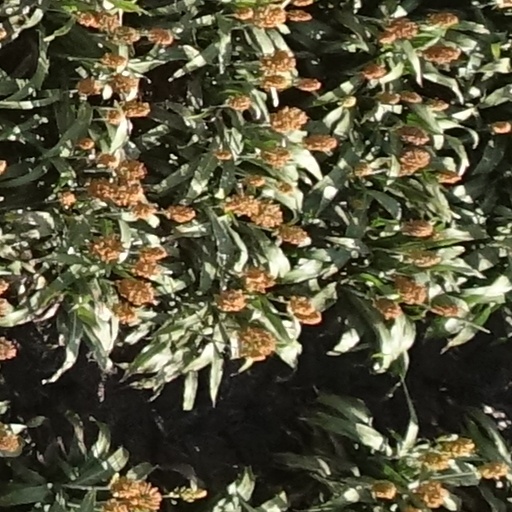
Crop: sorghum